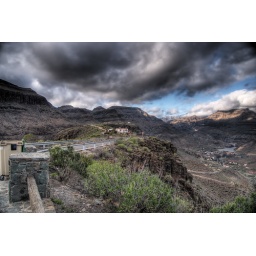
A mountain road above Maspelomas in Gran Canaria.